Restoration of the Everglades

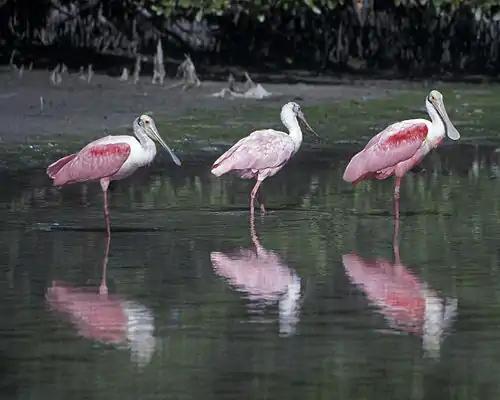
Roseate spoonbills, along with other wading birds, have decreased by 90% since the 1930s and 1940s.

In an attempt to resolve the political quagmire over water quality, Governor Lawton Chiles introduced a bill in 1994 to clean up water within the EAA that was being released to the lower Everglades. The bill stated that the "Everglades ecosystem must be restored both in terms of water quality and water quantity and must be preserved and protected in a manner that is long term and comprehensive". It ensured the Florida Department of Environmental Protection (DEP) and the South Florida Water Management District (SFWMD) would be responsible for researching water quality, enforcing water supply improvement, controlling exotic species, and collecting taxes, with the aim of decreasing the levels of phosphorus in the region. It allowed for purchase of land where pollutants would be sent to "treat and improve the quality of waters coming from the EAA".